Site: brandenburg
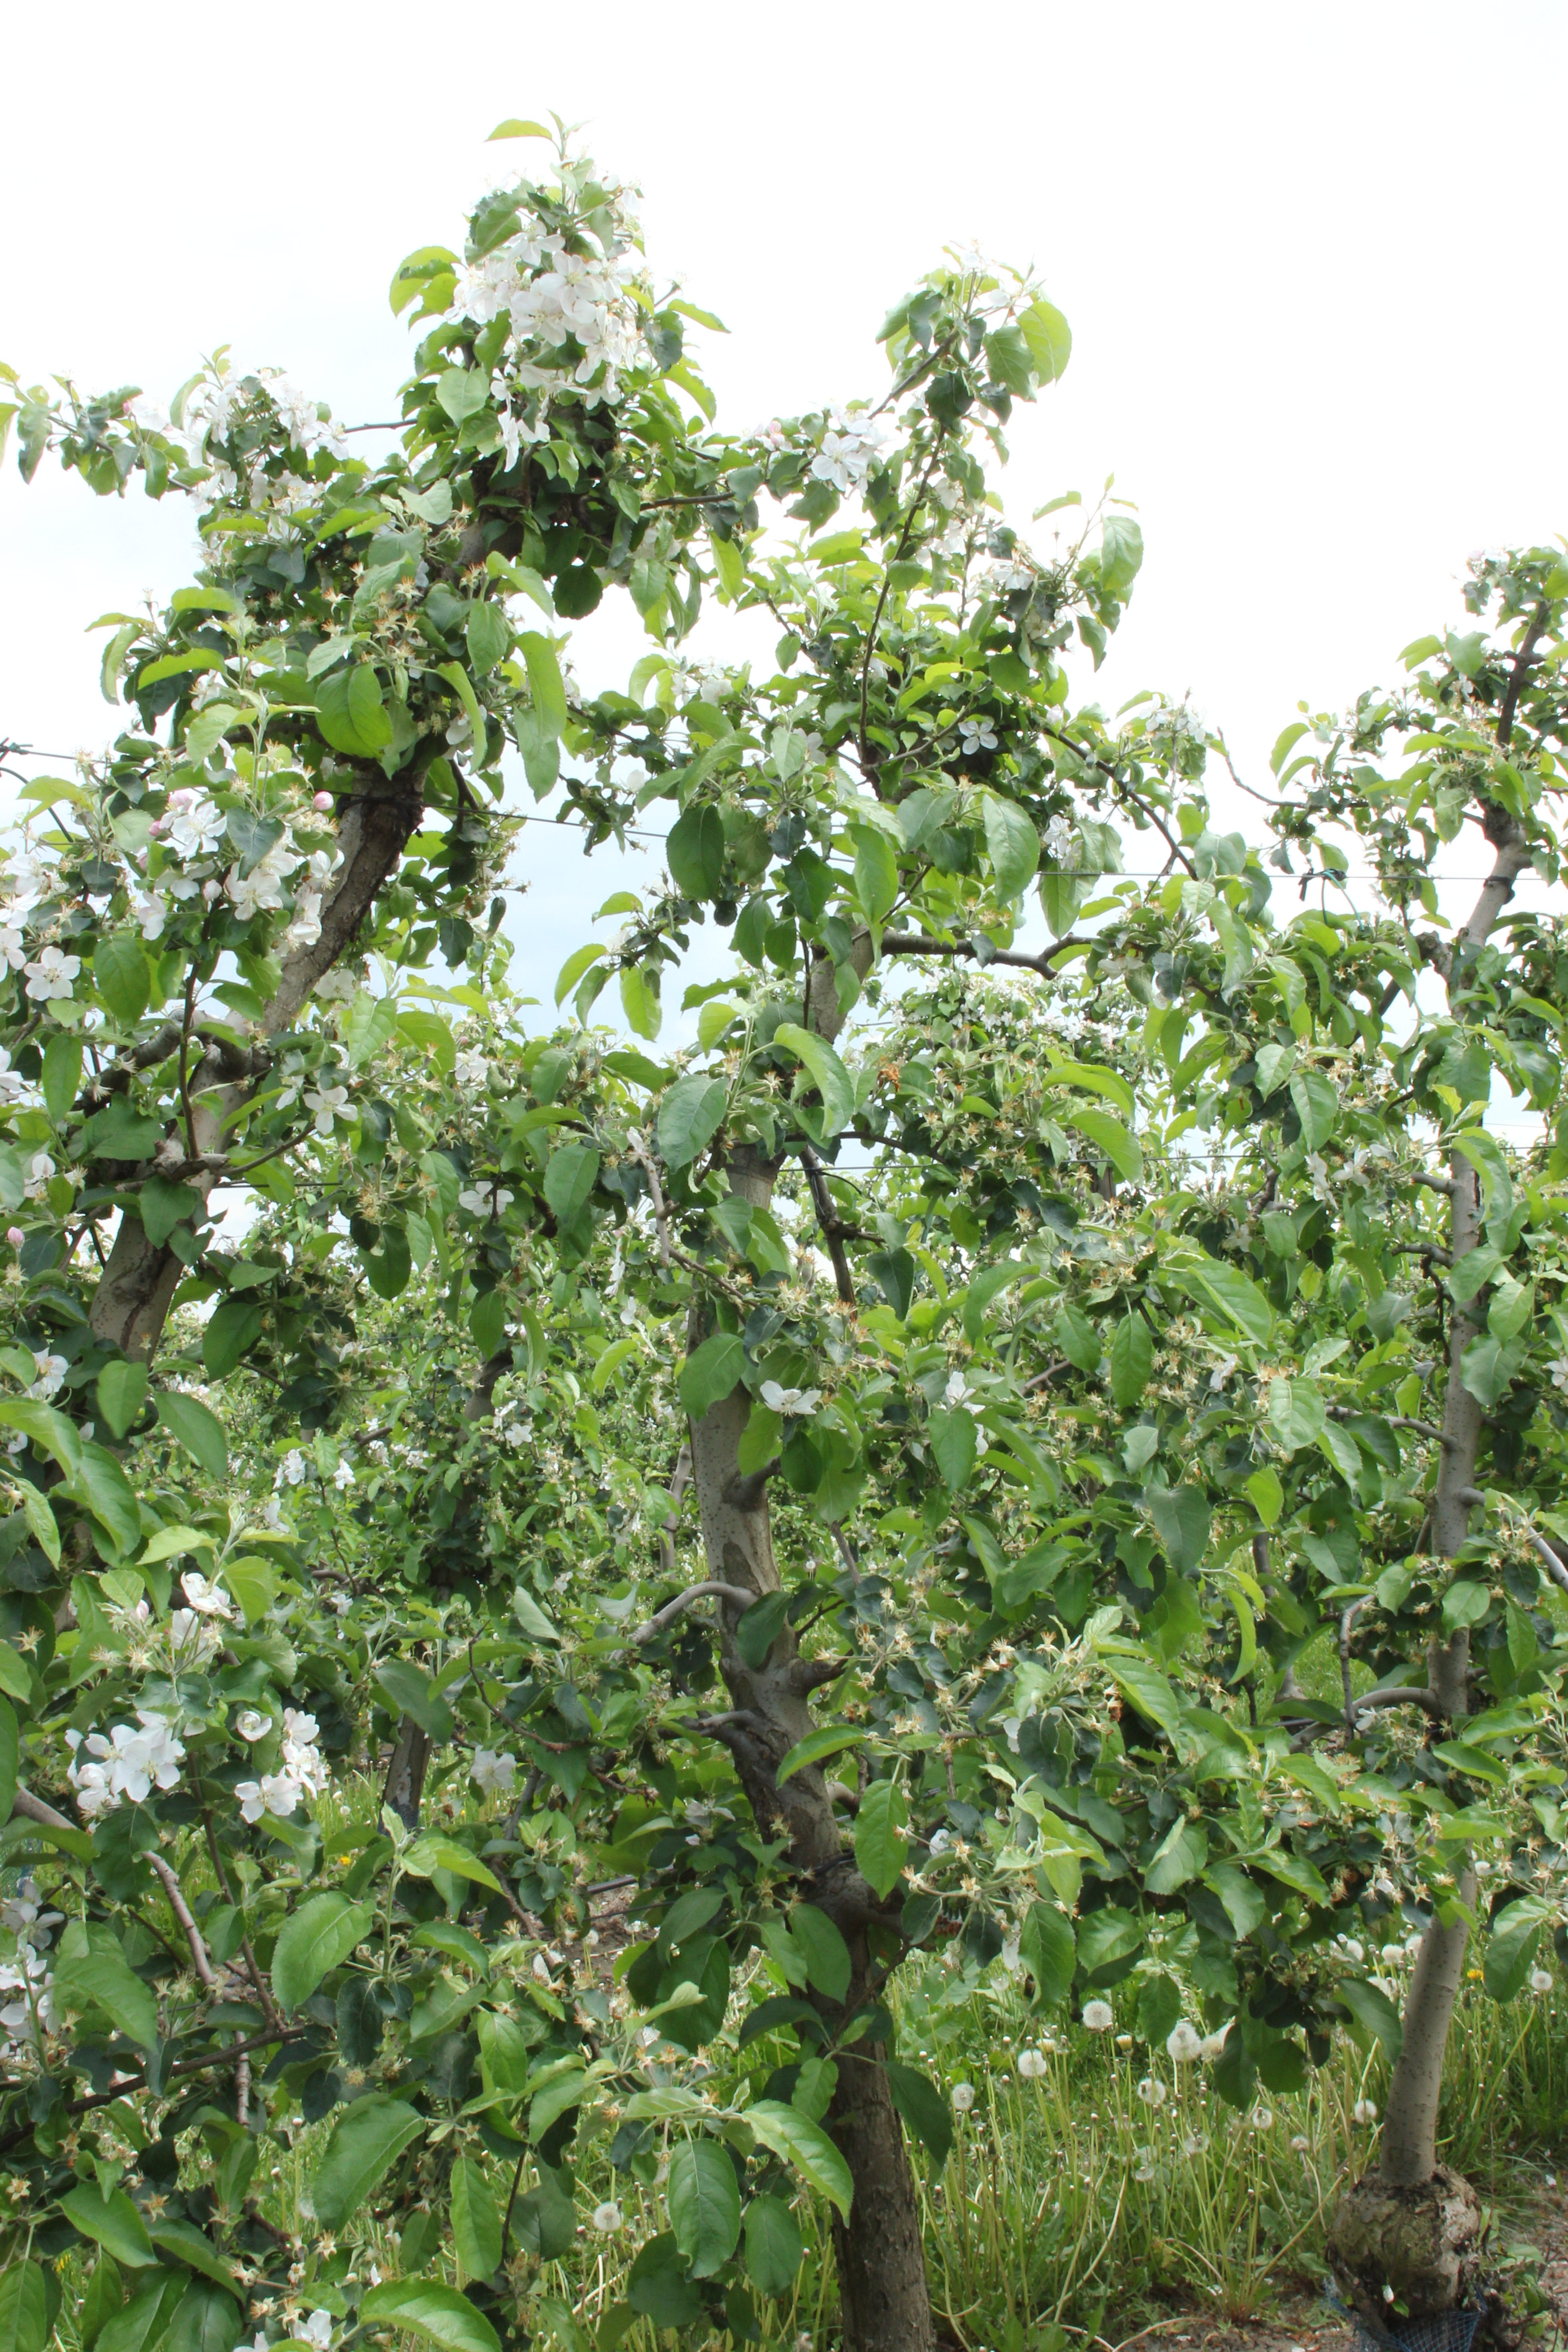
Growth stage (BBCH 67): Flowering